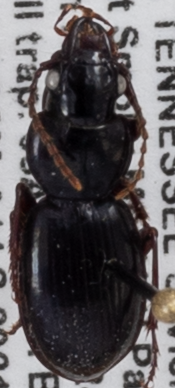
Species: Cyclotrachelus freitagi
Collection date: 2021-08-03
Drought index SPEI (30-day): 0.03
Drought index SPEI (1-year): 0.8
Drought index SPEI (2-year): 1.69